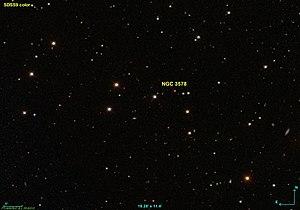
Image créée à l'aide du logiciel Aladin Sky Atlas du Centre de Données astronomiques de Strasbourg et des données publiques en format FIT de SDSS (Sloan Digital Sky Survey).
NGC 3578 est une paire d'étoiles située dans la constellation de la Coupe. L'astronome britannique John Herschel a enregistré la position de cette étoile 16 décembre 1827.